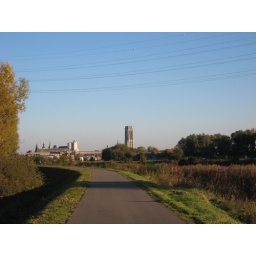
The view of Mechelen and my tower in the distance, as I bike my way back home